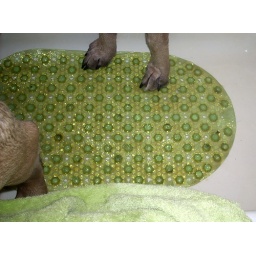
In a tub with NO water in it.......